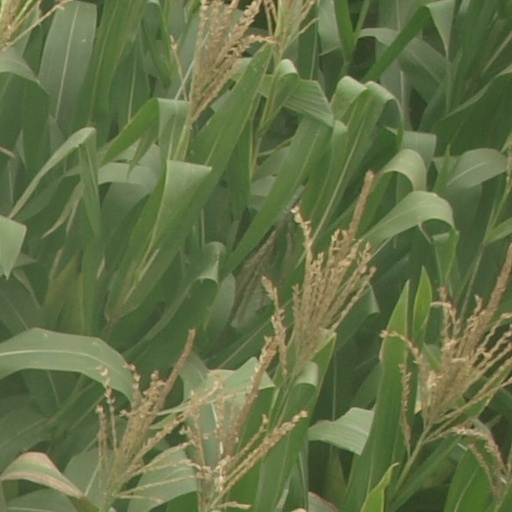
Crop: maize; corn